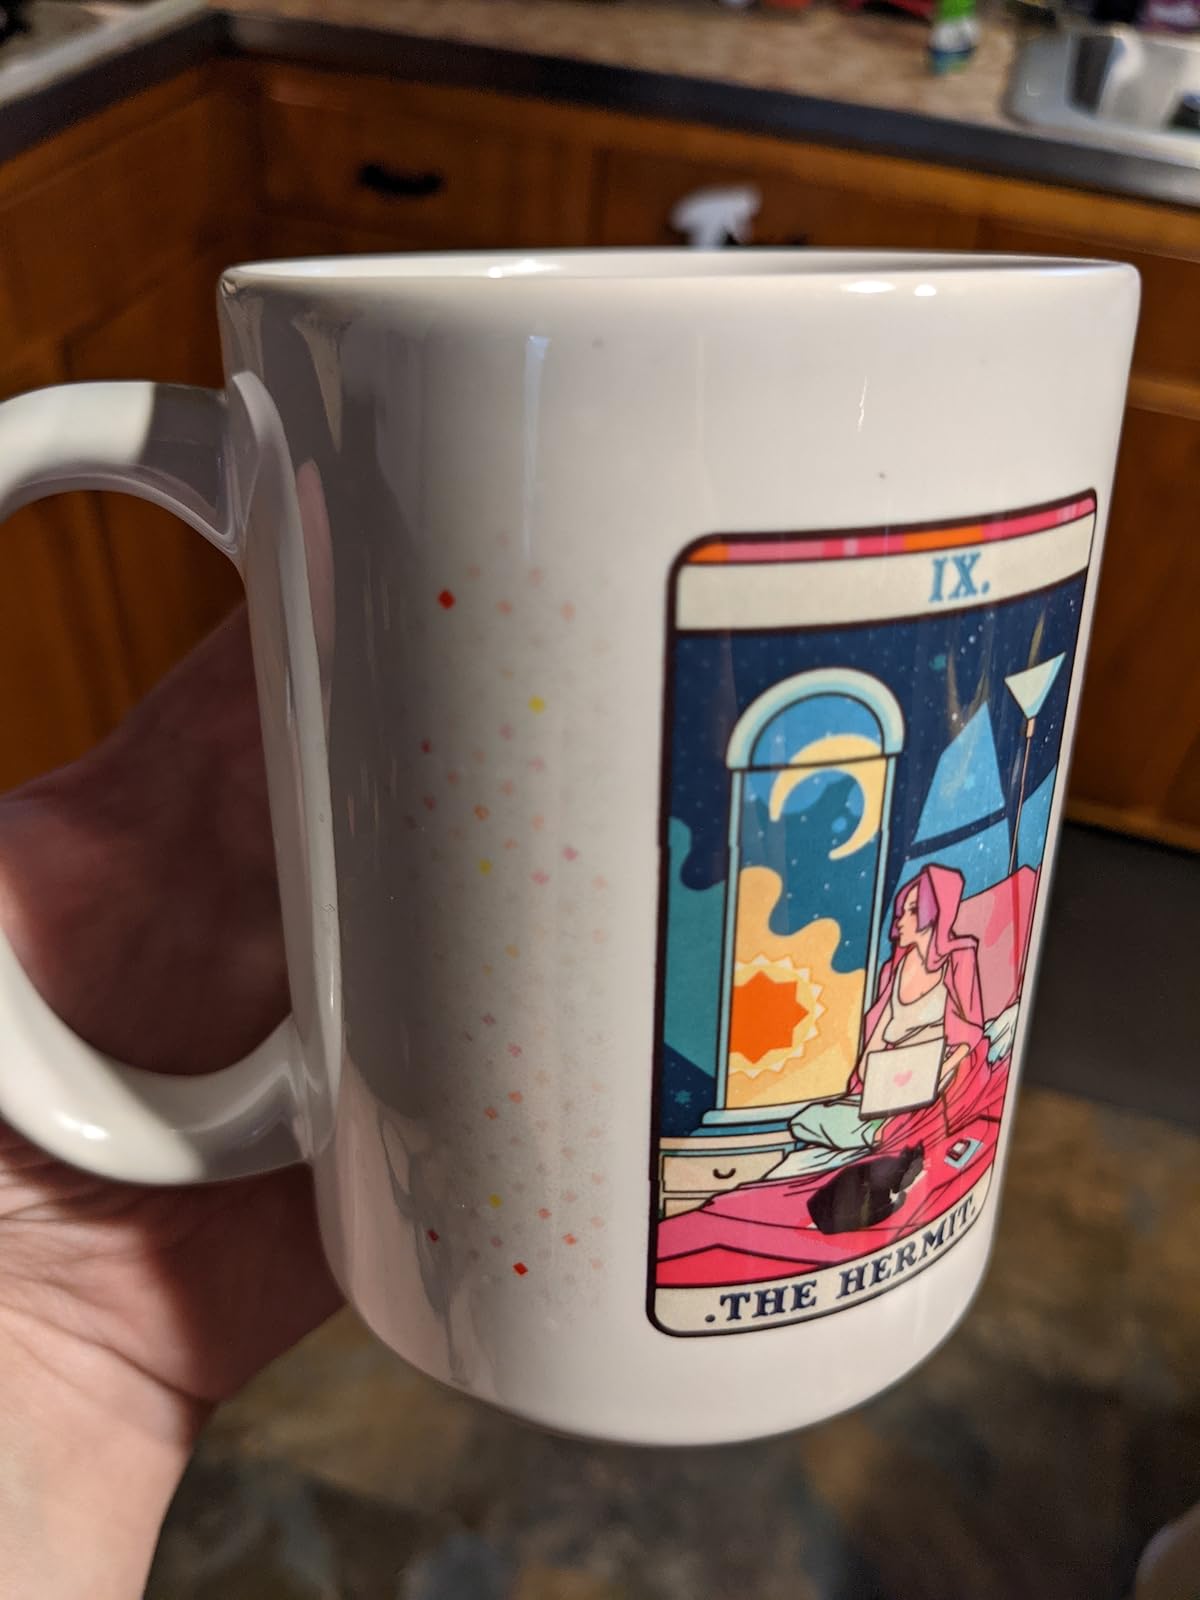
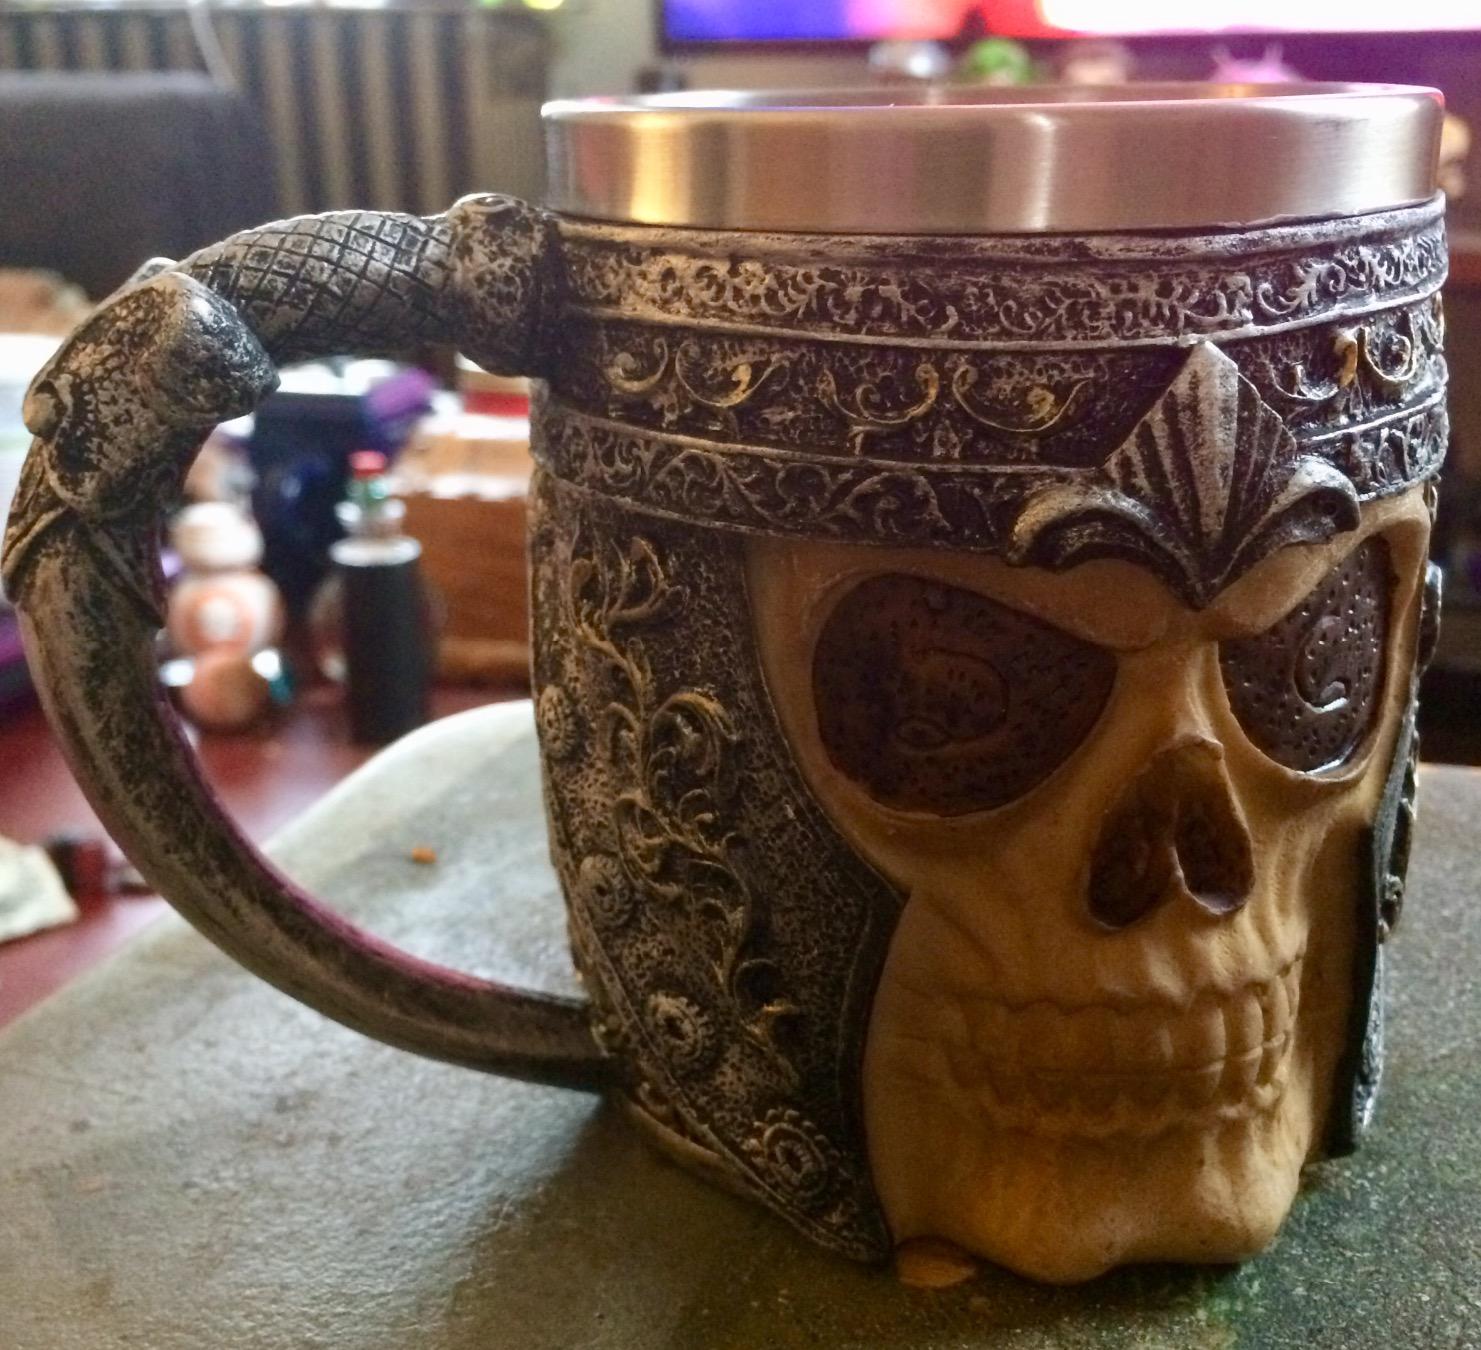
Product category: items_mug
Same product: no